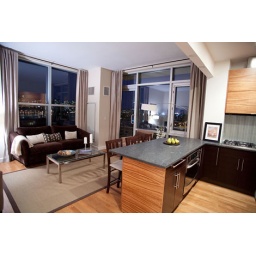
wow   a 2 bed under 500000 an dlook at all the windows